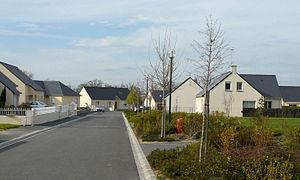
Mésanger est une commune de l'Ouest de la France, située dans le département de la Loire-Atlantique, en région Pays de la Loire.